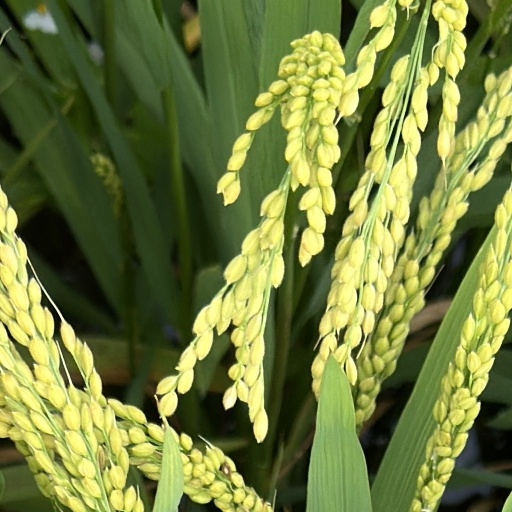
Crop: rice